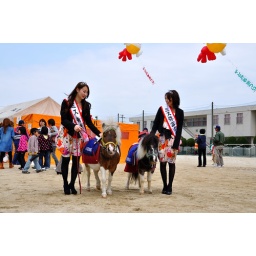
Miss girls with race horse in Japan